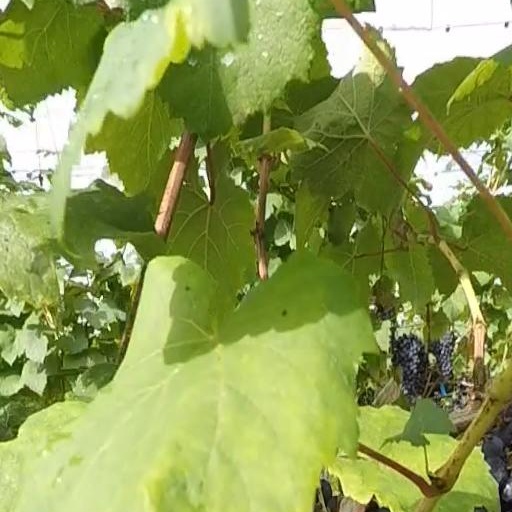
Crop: grape